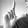
ASL letter: L